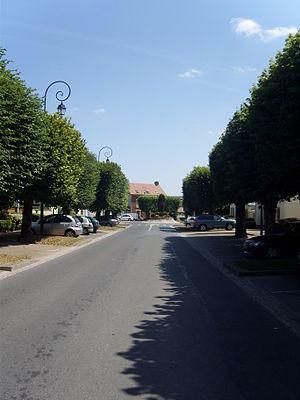
Le boulevard Étienne Hardy bordé de tilleuls
Fontenay-Trésigny est une commune française située dans le département de Seine-et-Marne, en région Île-de-France.